Irish Army (1661–1801)

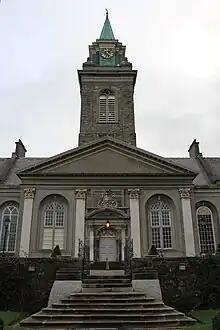
The Royal Hospital Kilmainham was established in 1680 for the welfare of former soldiers.

In 1660 Charles was restored to the Irish throne. While the English New Model Army was quickly disbanded after the Restoration, Charles initially retained the large army still stationed in Ireland. It numbered 5,000 infantry and 2,500 cavalry, considerably bigger than it had been before the rebellion, and was the largest armed force available to Charles in the British Isles. Many of its officers and men were, however, Cromwellian veterans of doubtful loyalty, and in 1661 Charles's newly appointed viceroy, the Duke of Ormonde, began a process of reforming it.